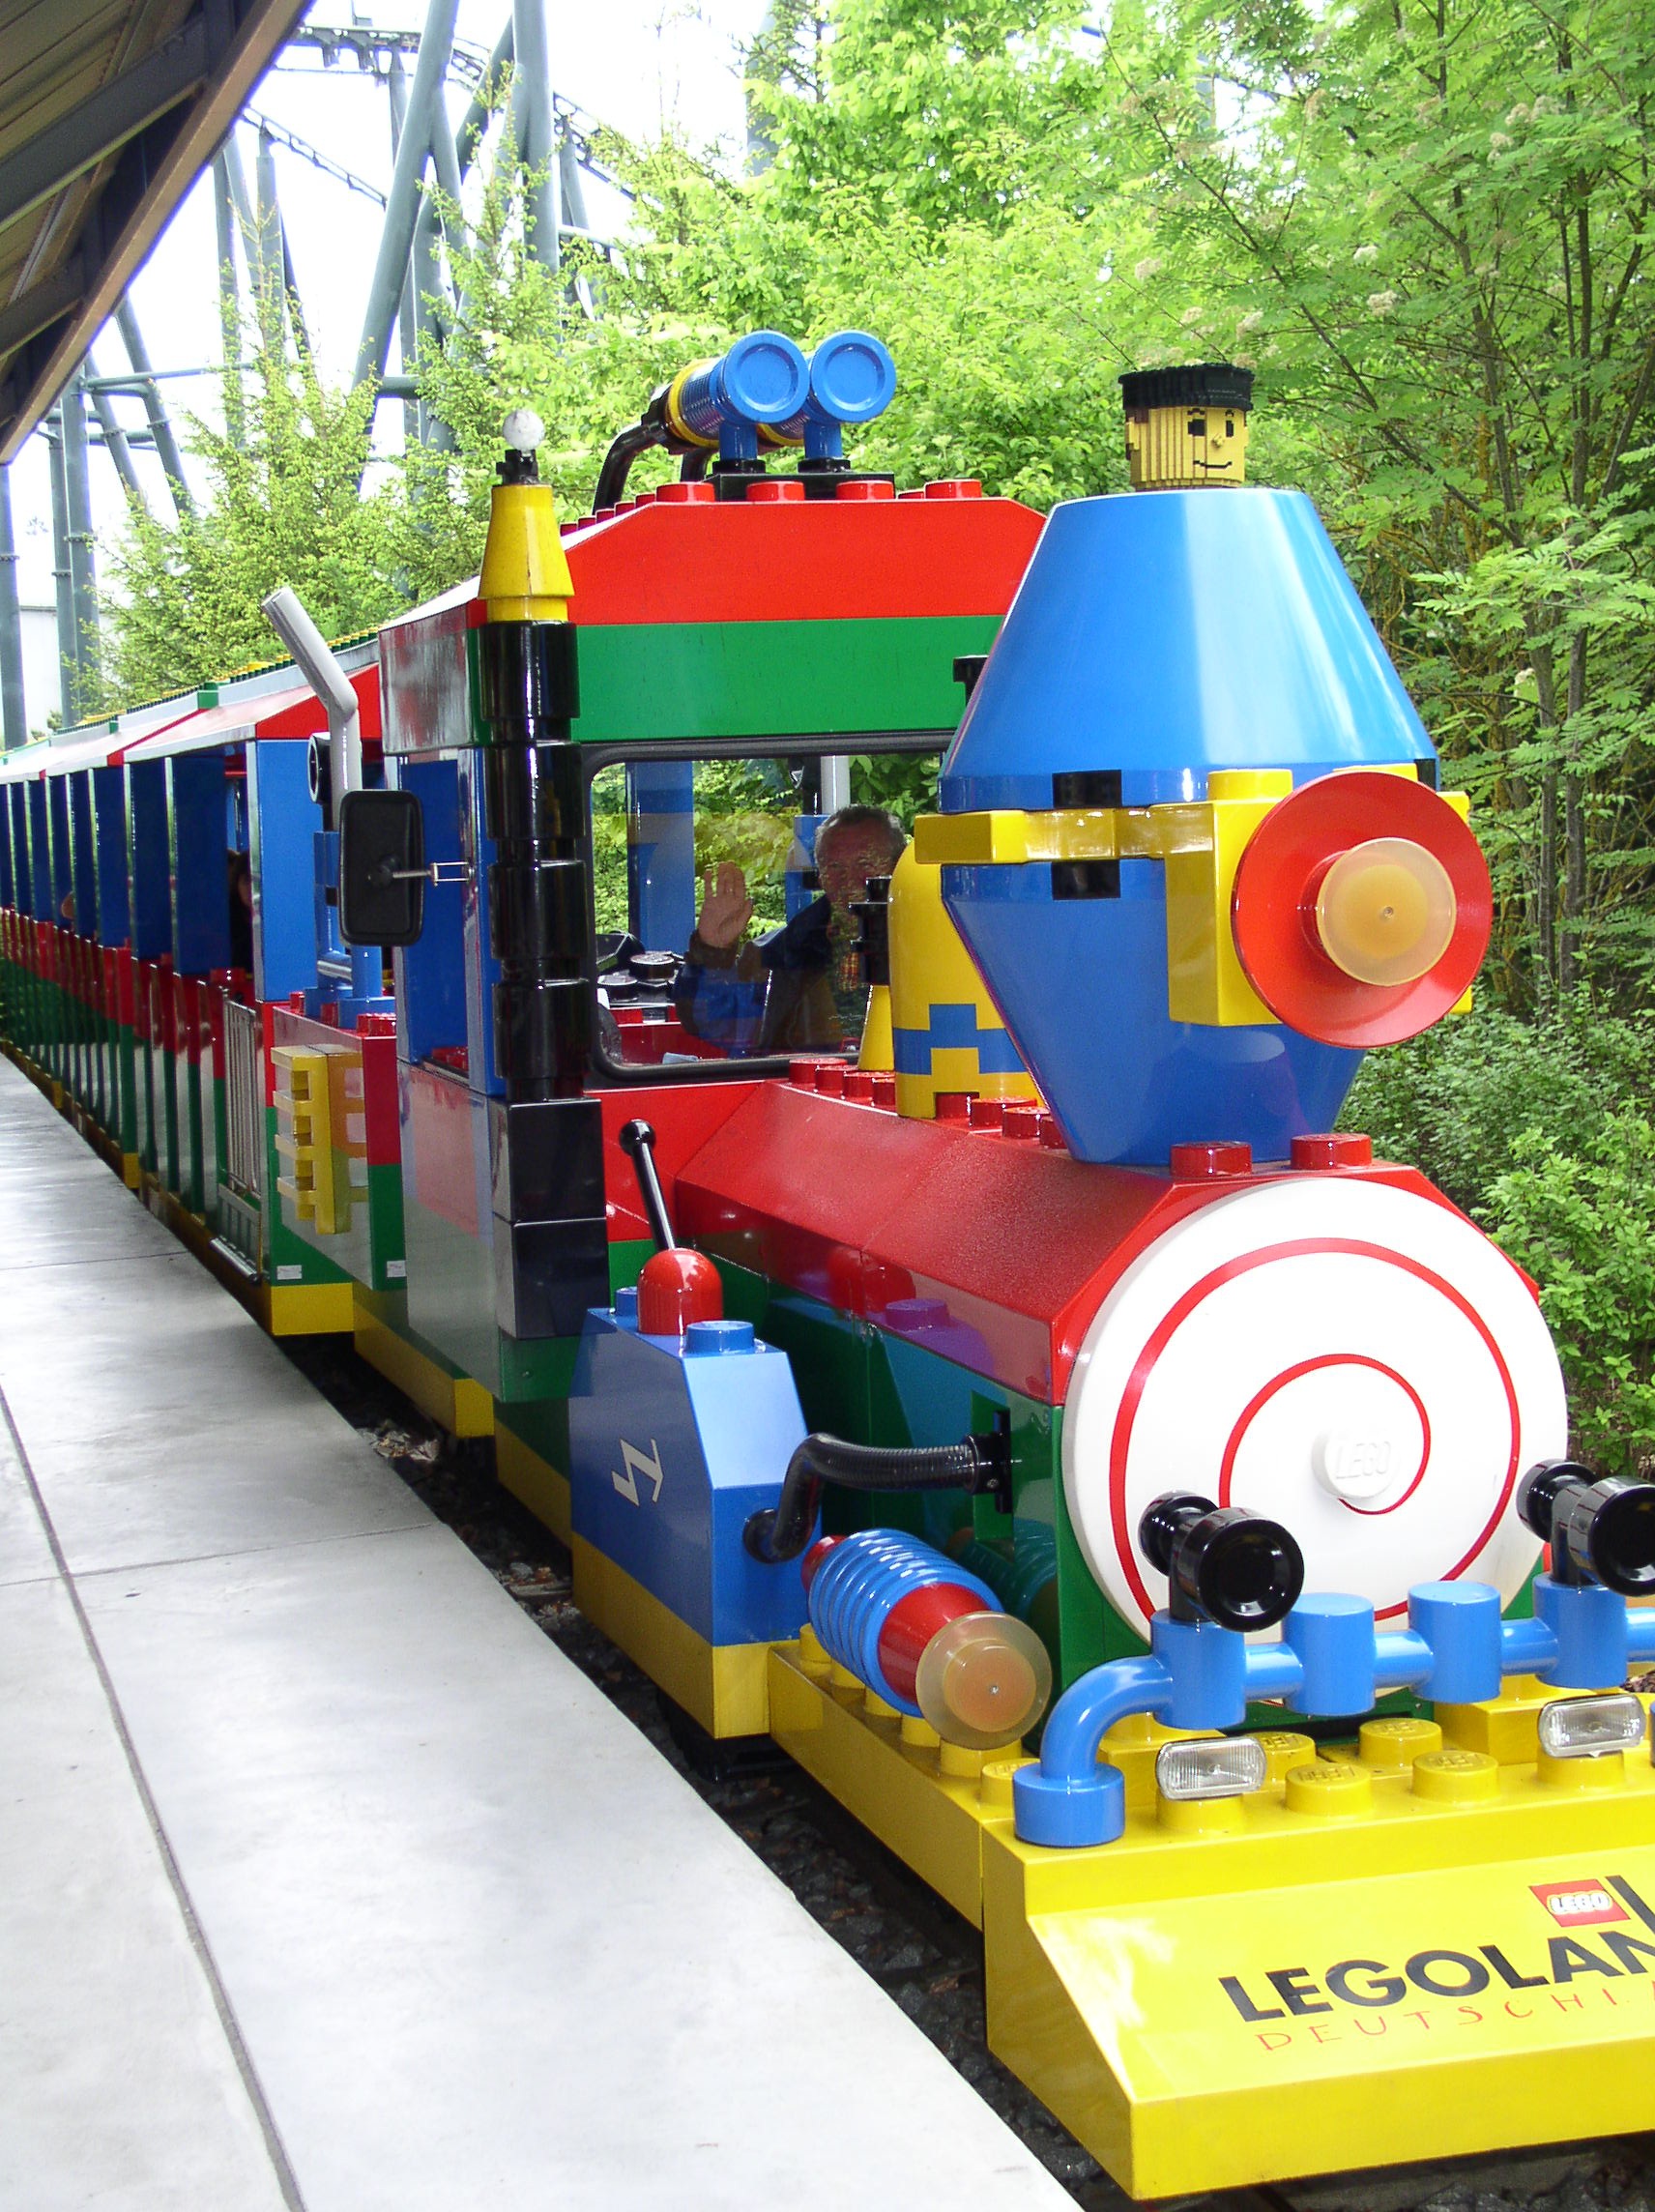
railway, play, train, transport, vehicle, color, platform, colorful, childhood, theme park, departure, locomotive, playground, funny, loco, pleasure, steam locomotive, legoland, g nzburg, rolling stock